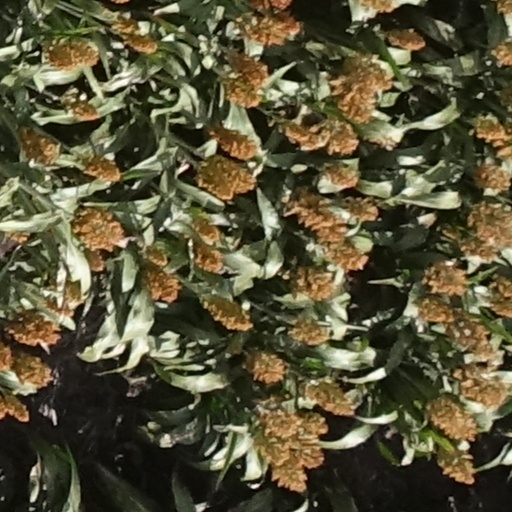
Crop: sorghum